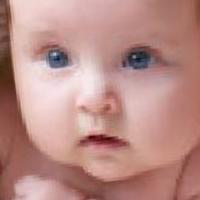
Age group: age 01-10